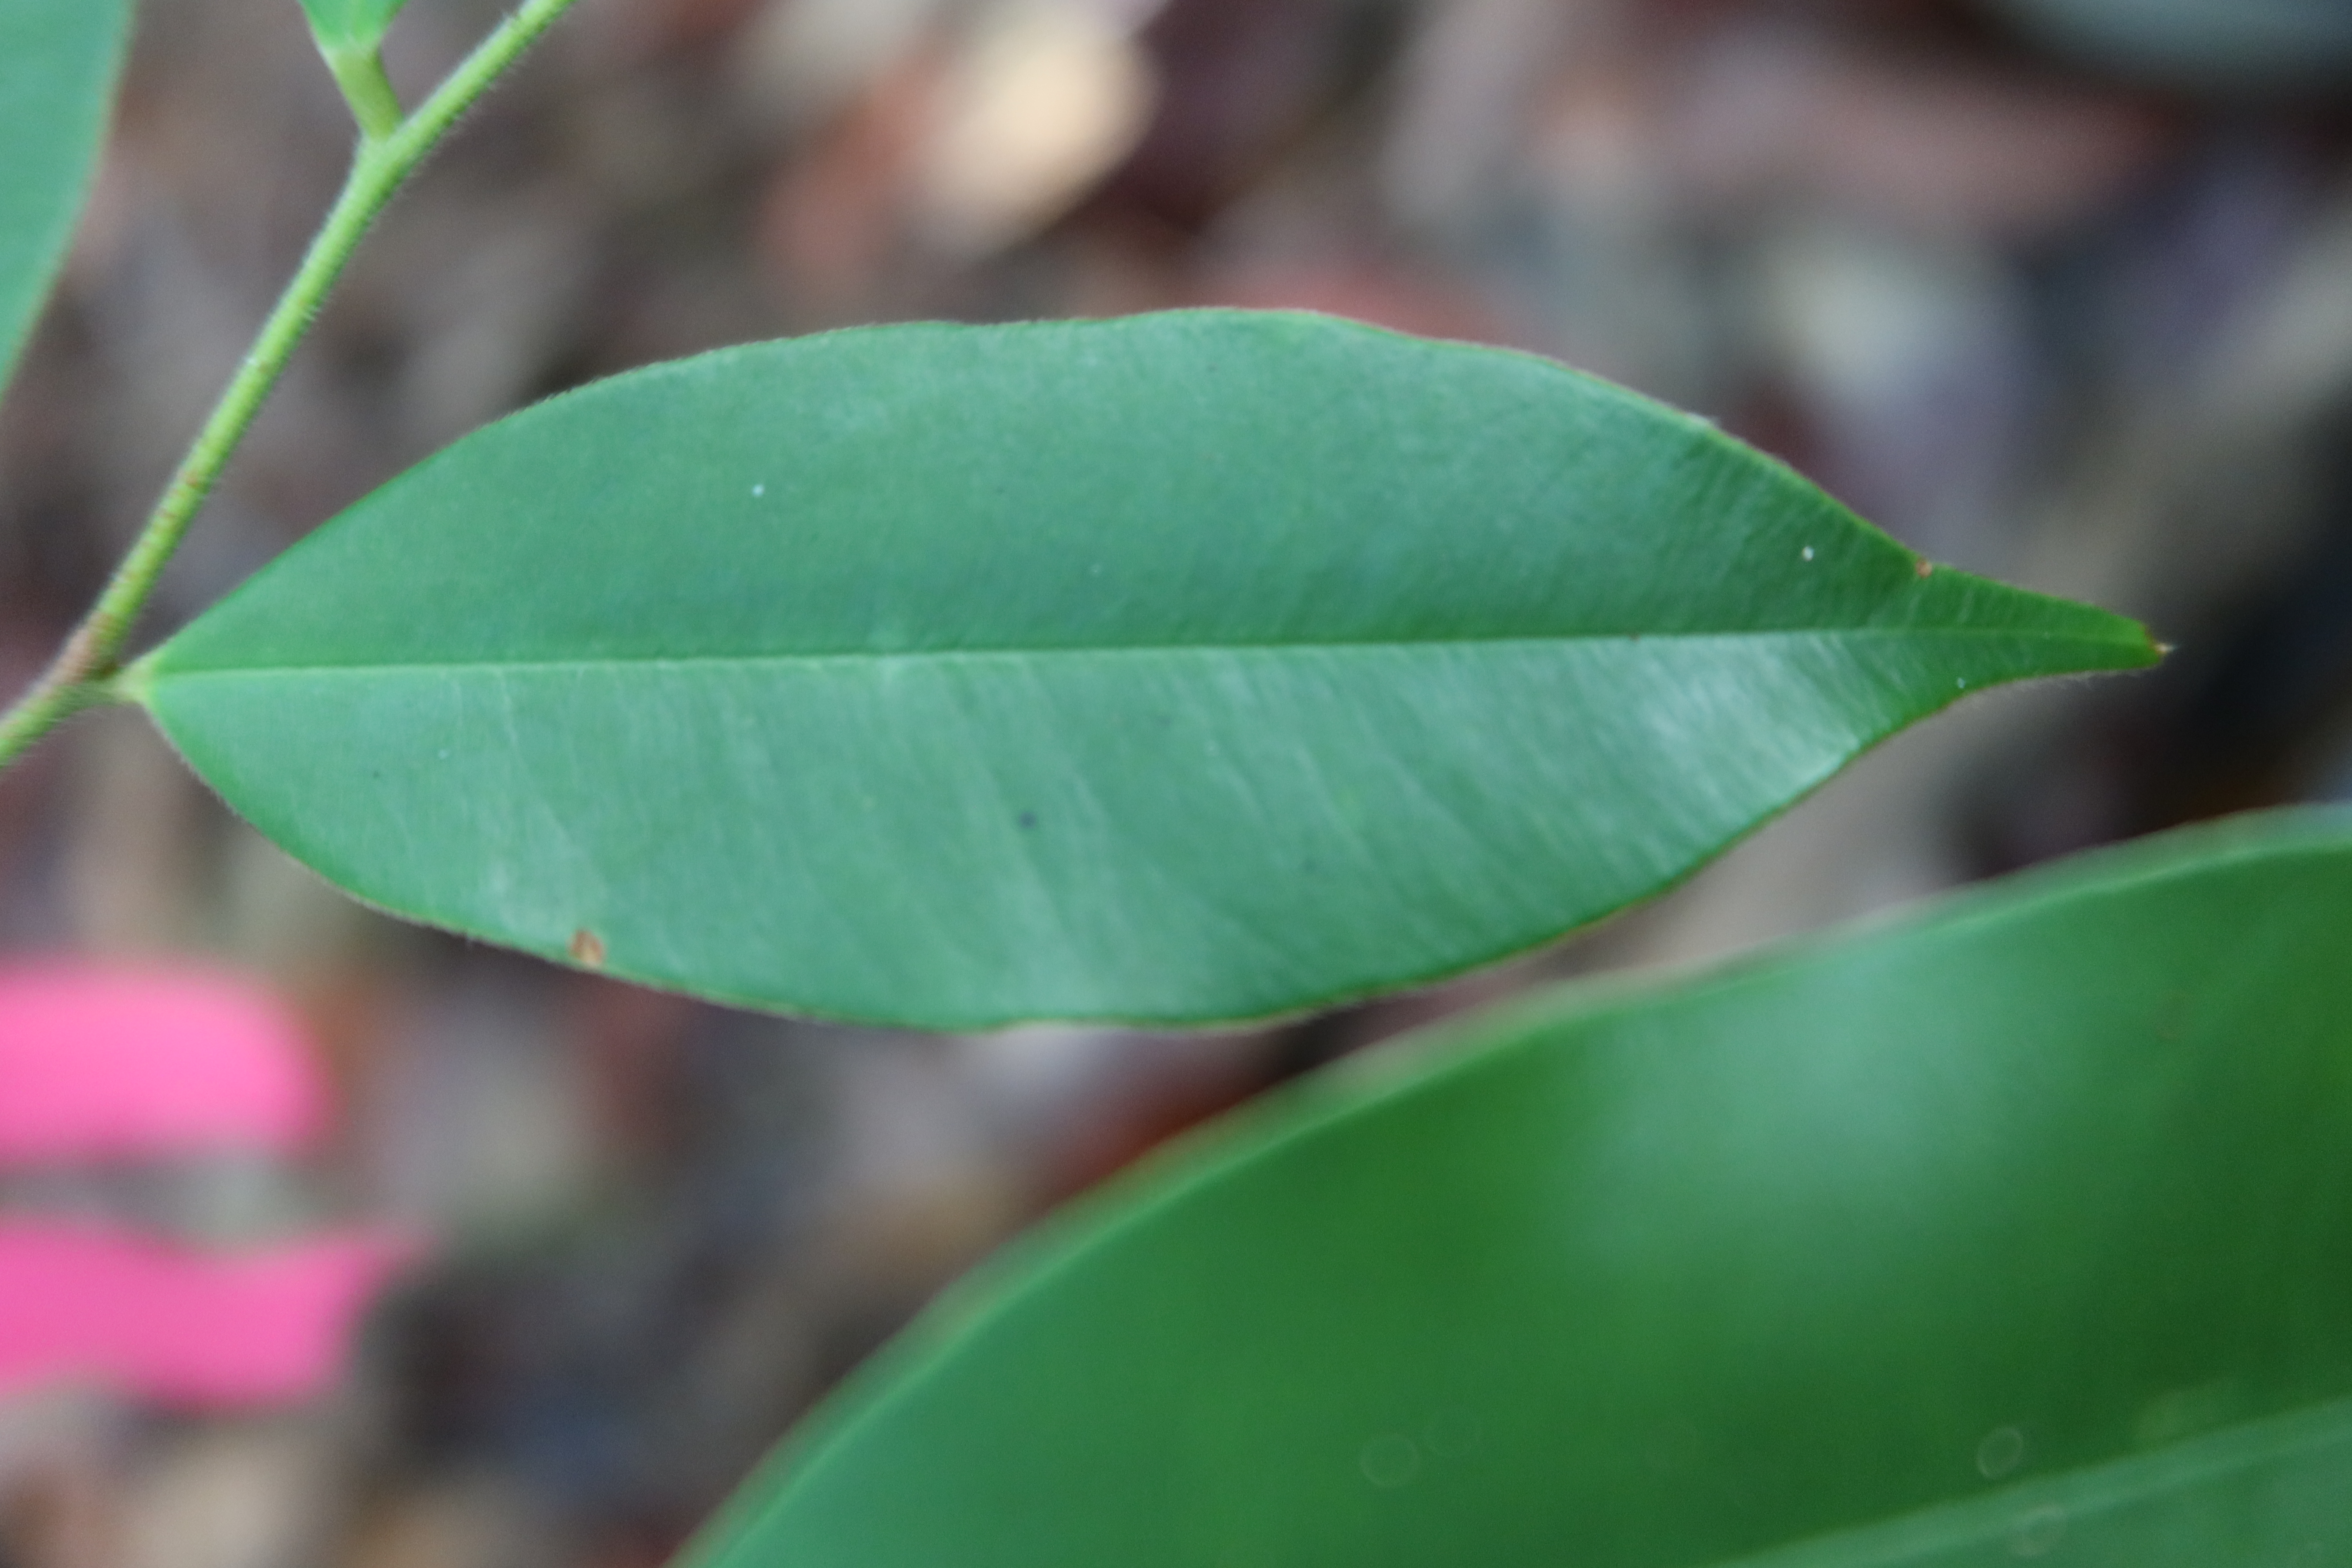
Label: Healthy